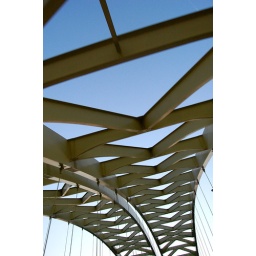
Shot from the hip by hanging my D40. out the window of my car while crossing. the bridge.